Workbench (AmigaOS)

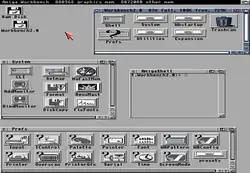
Amiga Workbench 2.0

Workbench 2.0 was released with the launch of the Amiga 3000 in 1990. Until AmigaOS 2.0 there was no unified look and feel design standard and application developers had to write their own widgets (both buttons and menus) if they wished to enhance the already-meager selection of standard basic widgets provided by Intuition. With Workbench 2.0 "gadtools.library" was created, which provided standard widget sets. The "Amiga User Interface Style Guide", was published which explained how applications should be laid out for consistency. Intuition was improved with BOOPSI (Basic Object Oriented Programming system for Intuition) which enhanced the system with an object-oriented interface to define a system of classes in which every class individuate a single widget or describes an interface event. It can be used to program object oriented interfaces into Amiga at any level. As of Workbench 2.0 all files became visible as icons without the need of associated .info files, thus streamlining the process of starting executables in the GUI.